Talk to the Animals

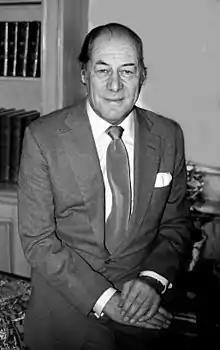
Portrait of Rex Harrison

"Talk to the Animals" is a song written by British composer Leslie Bricusse.